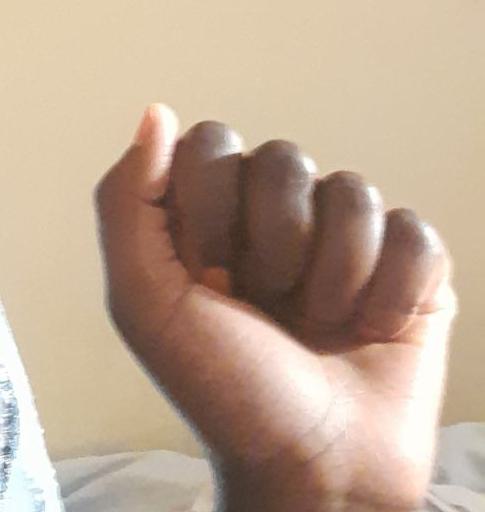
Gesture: fist